Kazuo Aoki

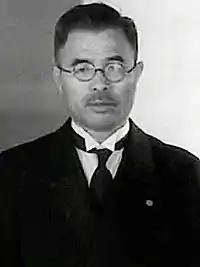
Aoki in the 1940s

was a bureaucrat and cabinet minister in the Empire of Japan, serving as Minister of Finance, and Minister of Greater East Asia.